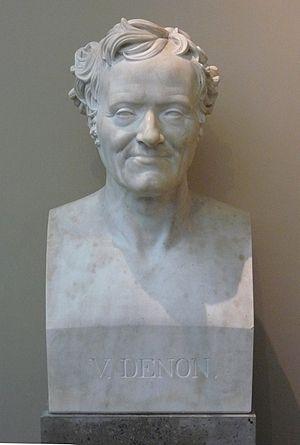
Buste en marbre de Dominique Vivant Denon par Joseph Charles Marin, commande du Louvre pour le Salon de 1827 - Musée du Louvre, Inv. n° CC 179 (Exposition ""Histoire du Louvre) Salon, Louvre Palace, 1827&#32
Dominique Vivant, baron Denon, dit Vivant Denon ou Dominique-Vivant Denon, né à Chalon-sur-Saône le 4 janvier 1747 et mort à Paris le 27 avril 1825, est un graveur, écrivain, diplomate et administrateur français.
Joseph Charles Marin, né en 1749 à Paris et mort dans la même ville le 18 septembre 1834, est un sculpteur français.